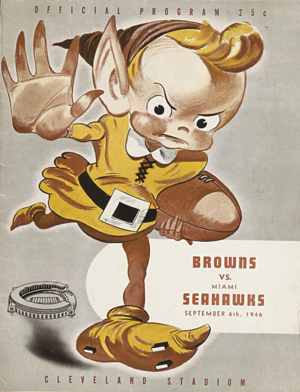
L'All-America Football Conference est une ligue professionnelle de football américain qui a défié la National Football League de 1946 à 1949. L'AAFC, qui est l'un des plus redoutables adversaires de la NFL, a attiré de nombreux joueurs parmi les meilleurs du pays et a introduit de nombreuses innovations durables dans le jeu. Cependant, elle n'a finalement pas pu se maintenir dans la compétition avec la NFL. Après son repli, trois de ses équipes ont été admises dans la NFL : les 49ers de San Francisco, les Browns de Cleveland et les premiers Colts de Baltimore.